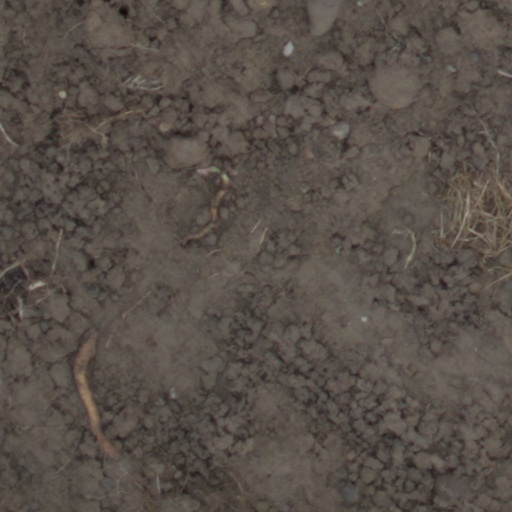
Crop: wheat